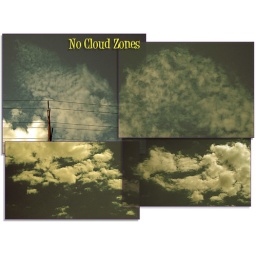
These clouds feature zones which are very unambiguously preventing cloud material from forming within them.